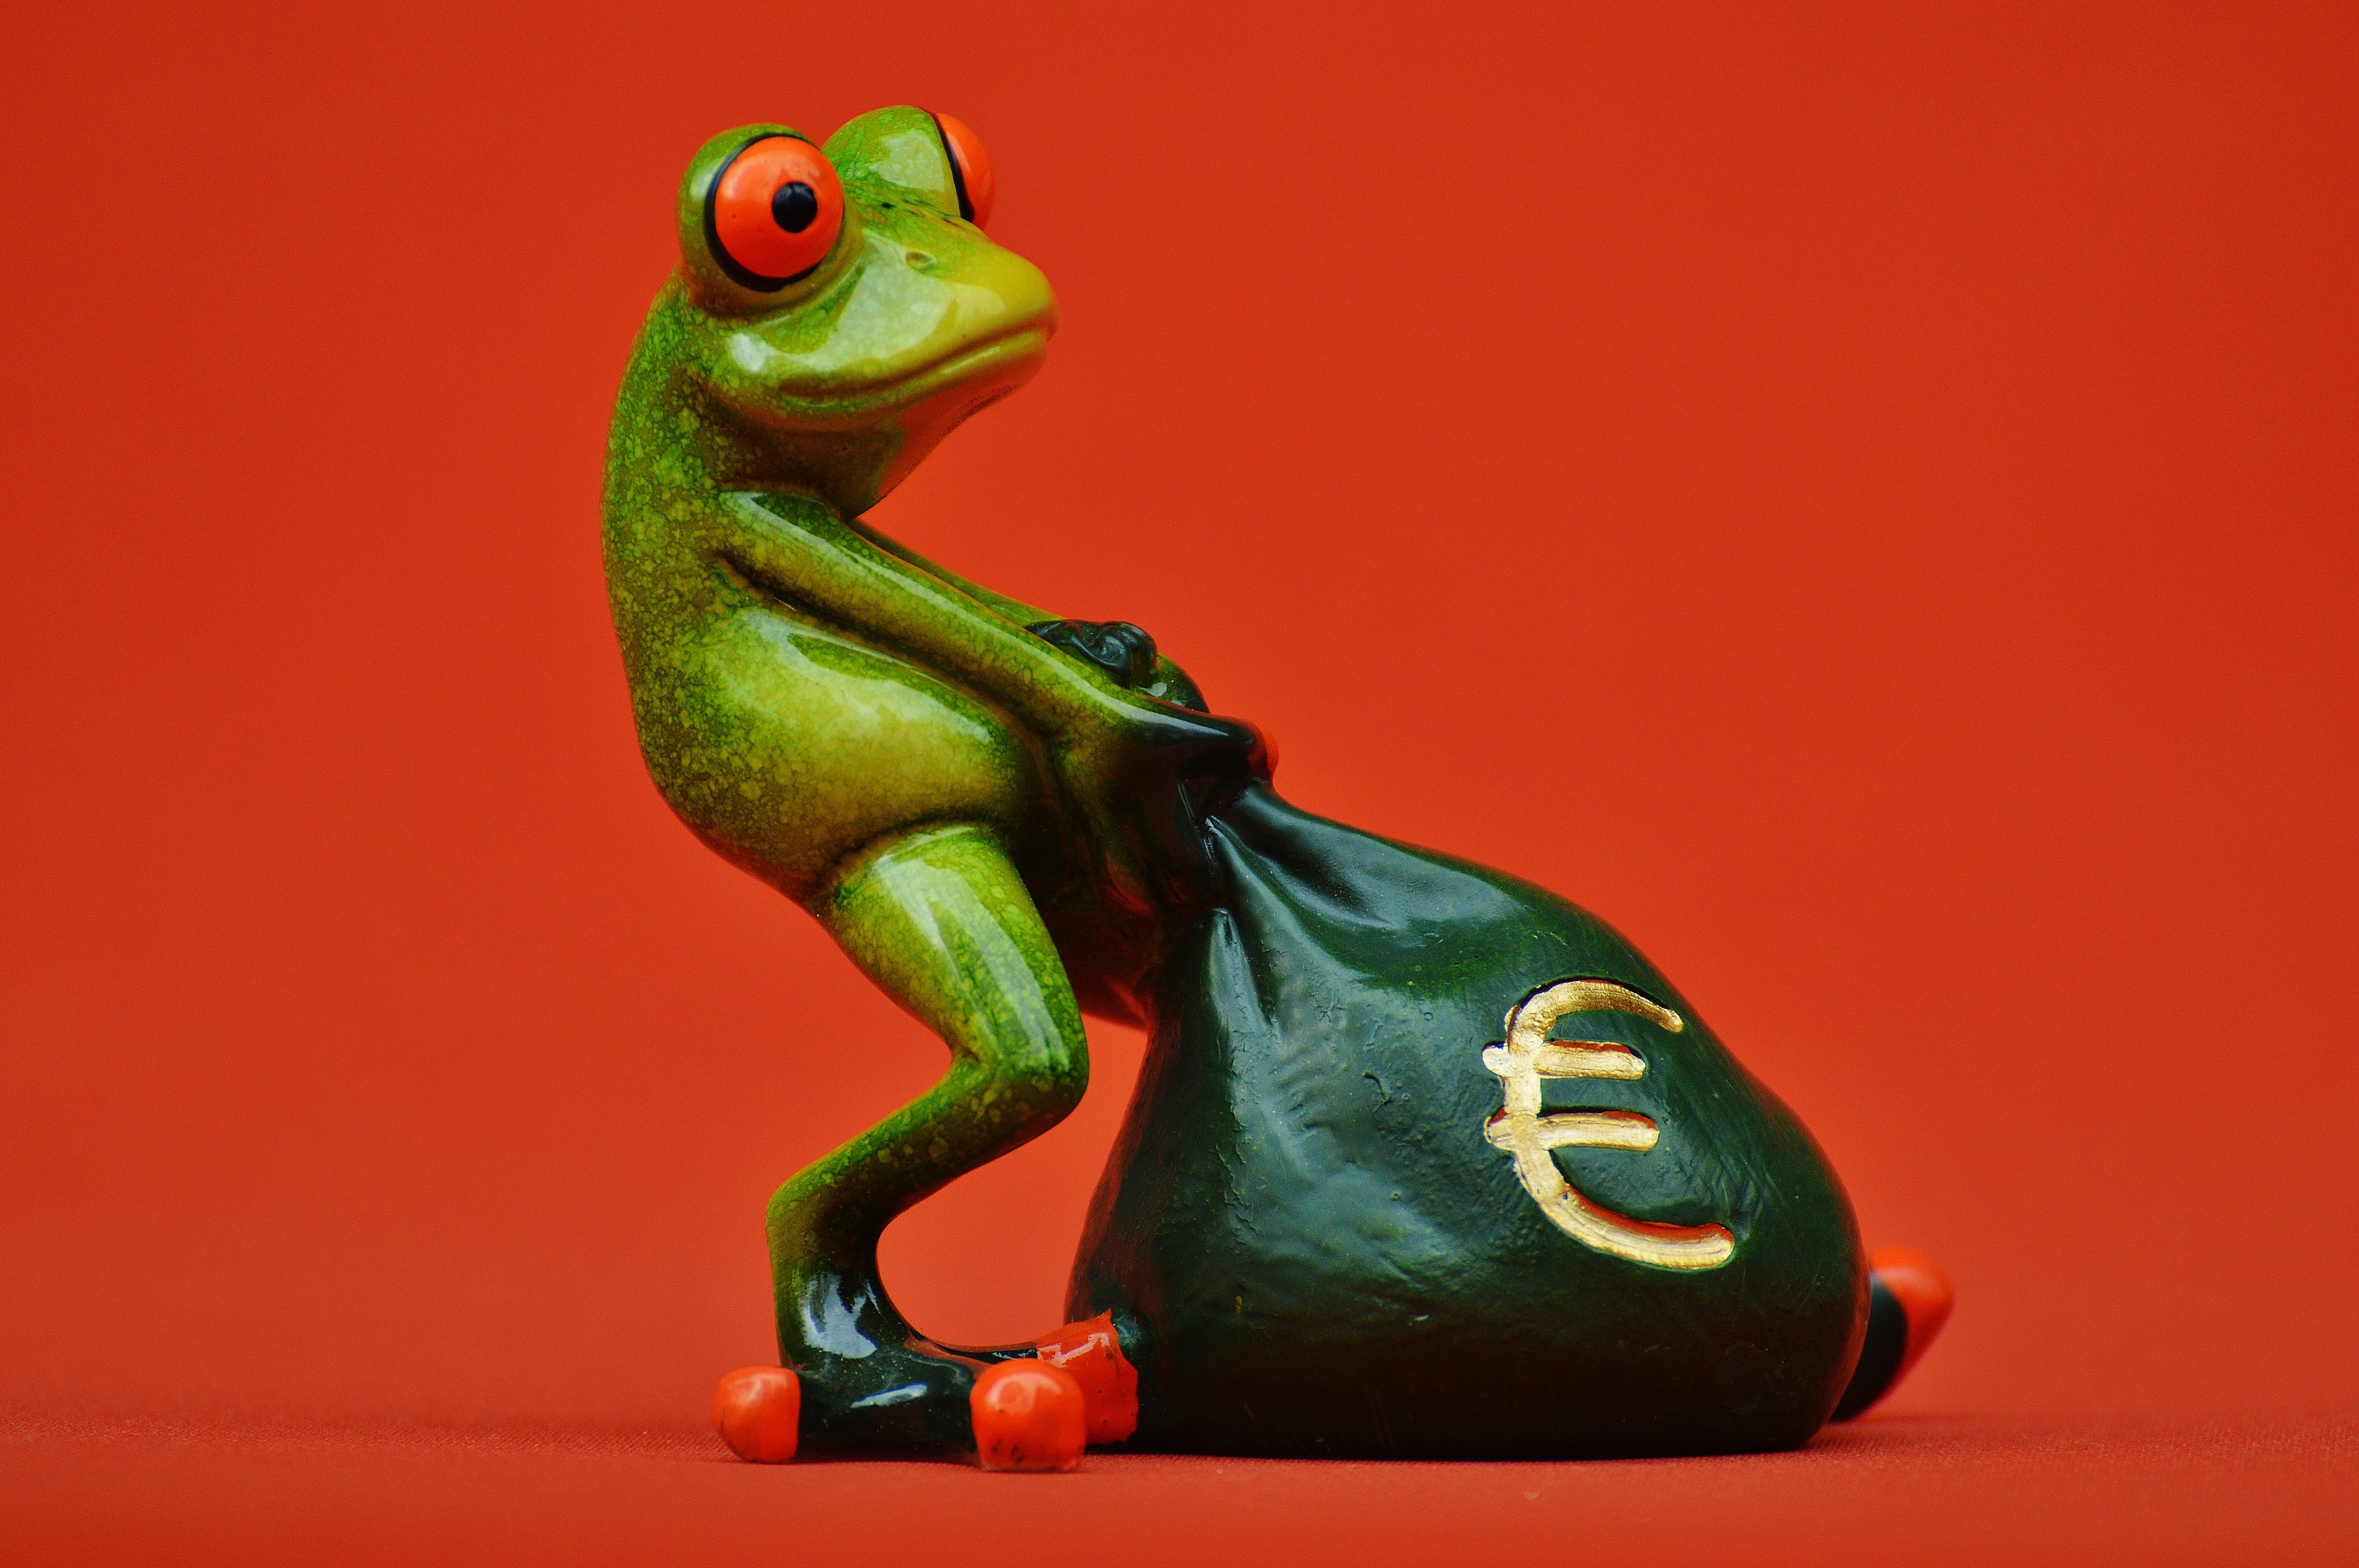
cute, green, money, bag, frog, amphibian, empire, fun, figure, illustration, funny, euro, reserves, money soothes, days wealthy, money bag